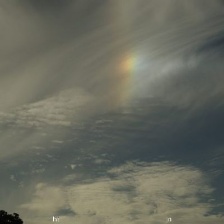
Cloud type: Cirrostratus